Operation Corridor 92

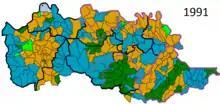
Ethnic composition of Bosanska Posavina in 1991

The geographic area in the basin of the Sava River consisted in part or entirely of 15 municipalities: Zenica, Bosanska Gradiška, Srbac, Bosanski Brod, Derventa, Odžak, Modriča, Gradačac, Bosanski Šamac, Orašje, Brčko, Srebrenik, Bijeljina, Lopare, and Ugljevik. Since the 1990s, the use of the term Bosanska Posavina relates almost exclusively for predominantly Croat inhabited areas within the municipalities of Bosanski Brod, Derventa, Odžak, Modriča, Gradačac, Bosanski Šamac, Orašje and Brčko. These municipalities had an area of and were in 1991 inhabited by 319,593 people, of which 133,467 (41.76%) were Croats, 70,907 (22.19%) were Bosniaks, and 88,484 (27.69%) were Serbs. The region was connected with Croatia by four bridges on the Sava River.